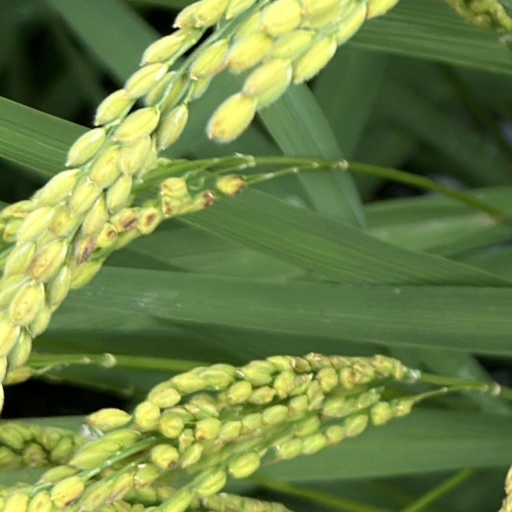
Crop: rice